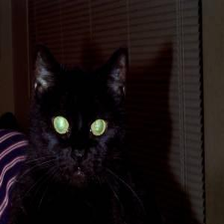
Species: cat
Breed: Bombay